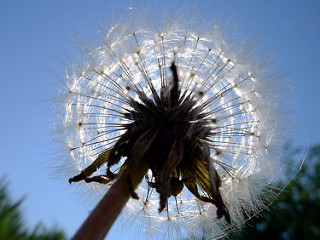
Flower: dandelion